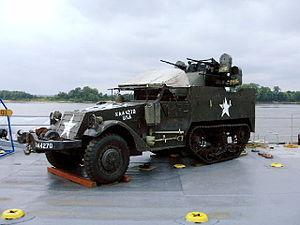
Le M45 Quadmount est un équipement militaire de lutte antiaérienne composé de quatre mitrailleuses Browning M2 montées en une paire de chaque côté d'une tourelle mue par énergie électrique, l'affut Maxon.